Salar de Punta Negra

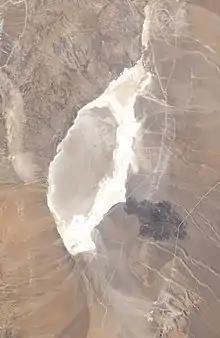

Salar de Punta Negra is a saltpan in the Antofagasta Region of Chile with a surface area of about . It is surrounded by deposits left by dry valleys that descend the Western Cordillera. These dry valleys, from mountains such as the Llullaillaco volcano, carry water only occasionally. More permanent sources of water, in the form of springs, also exist at Salar de Punta Negra.